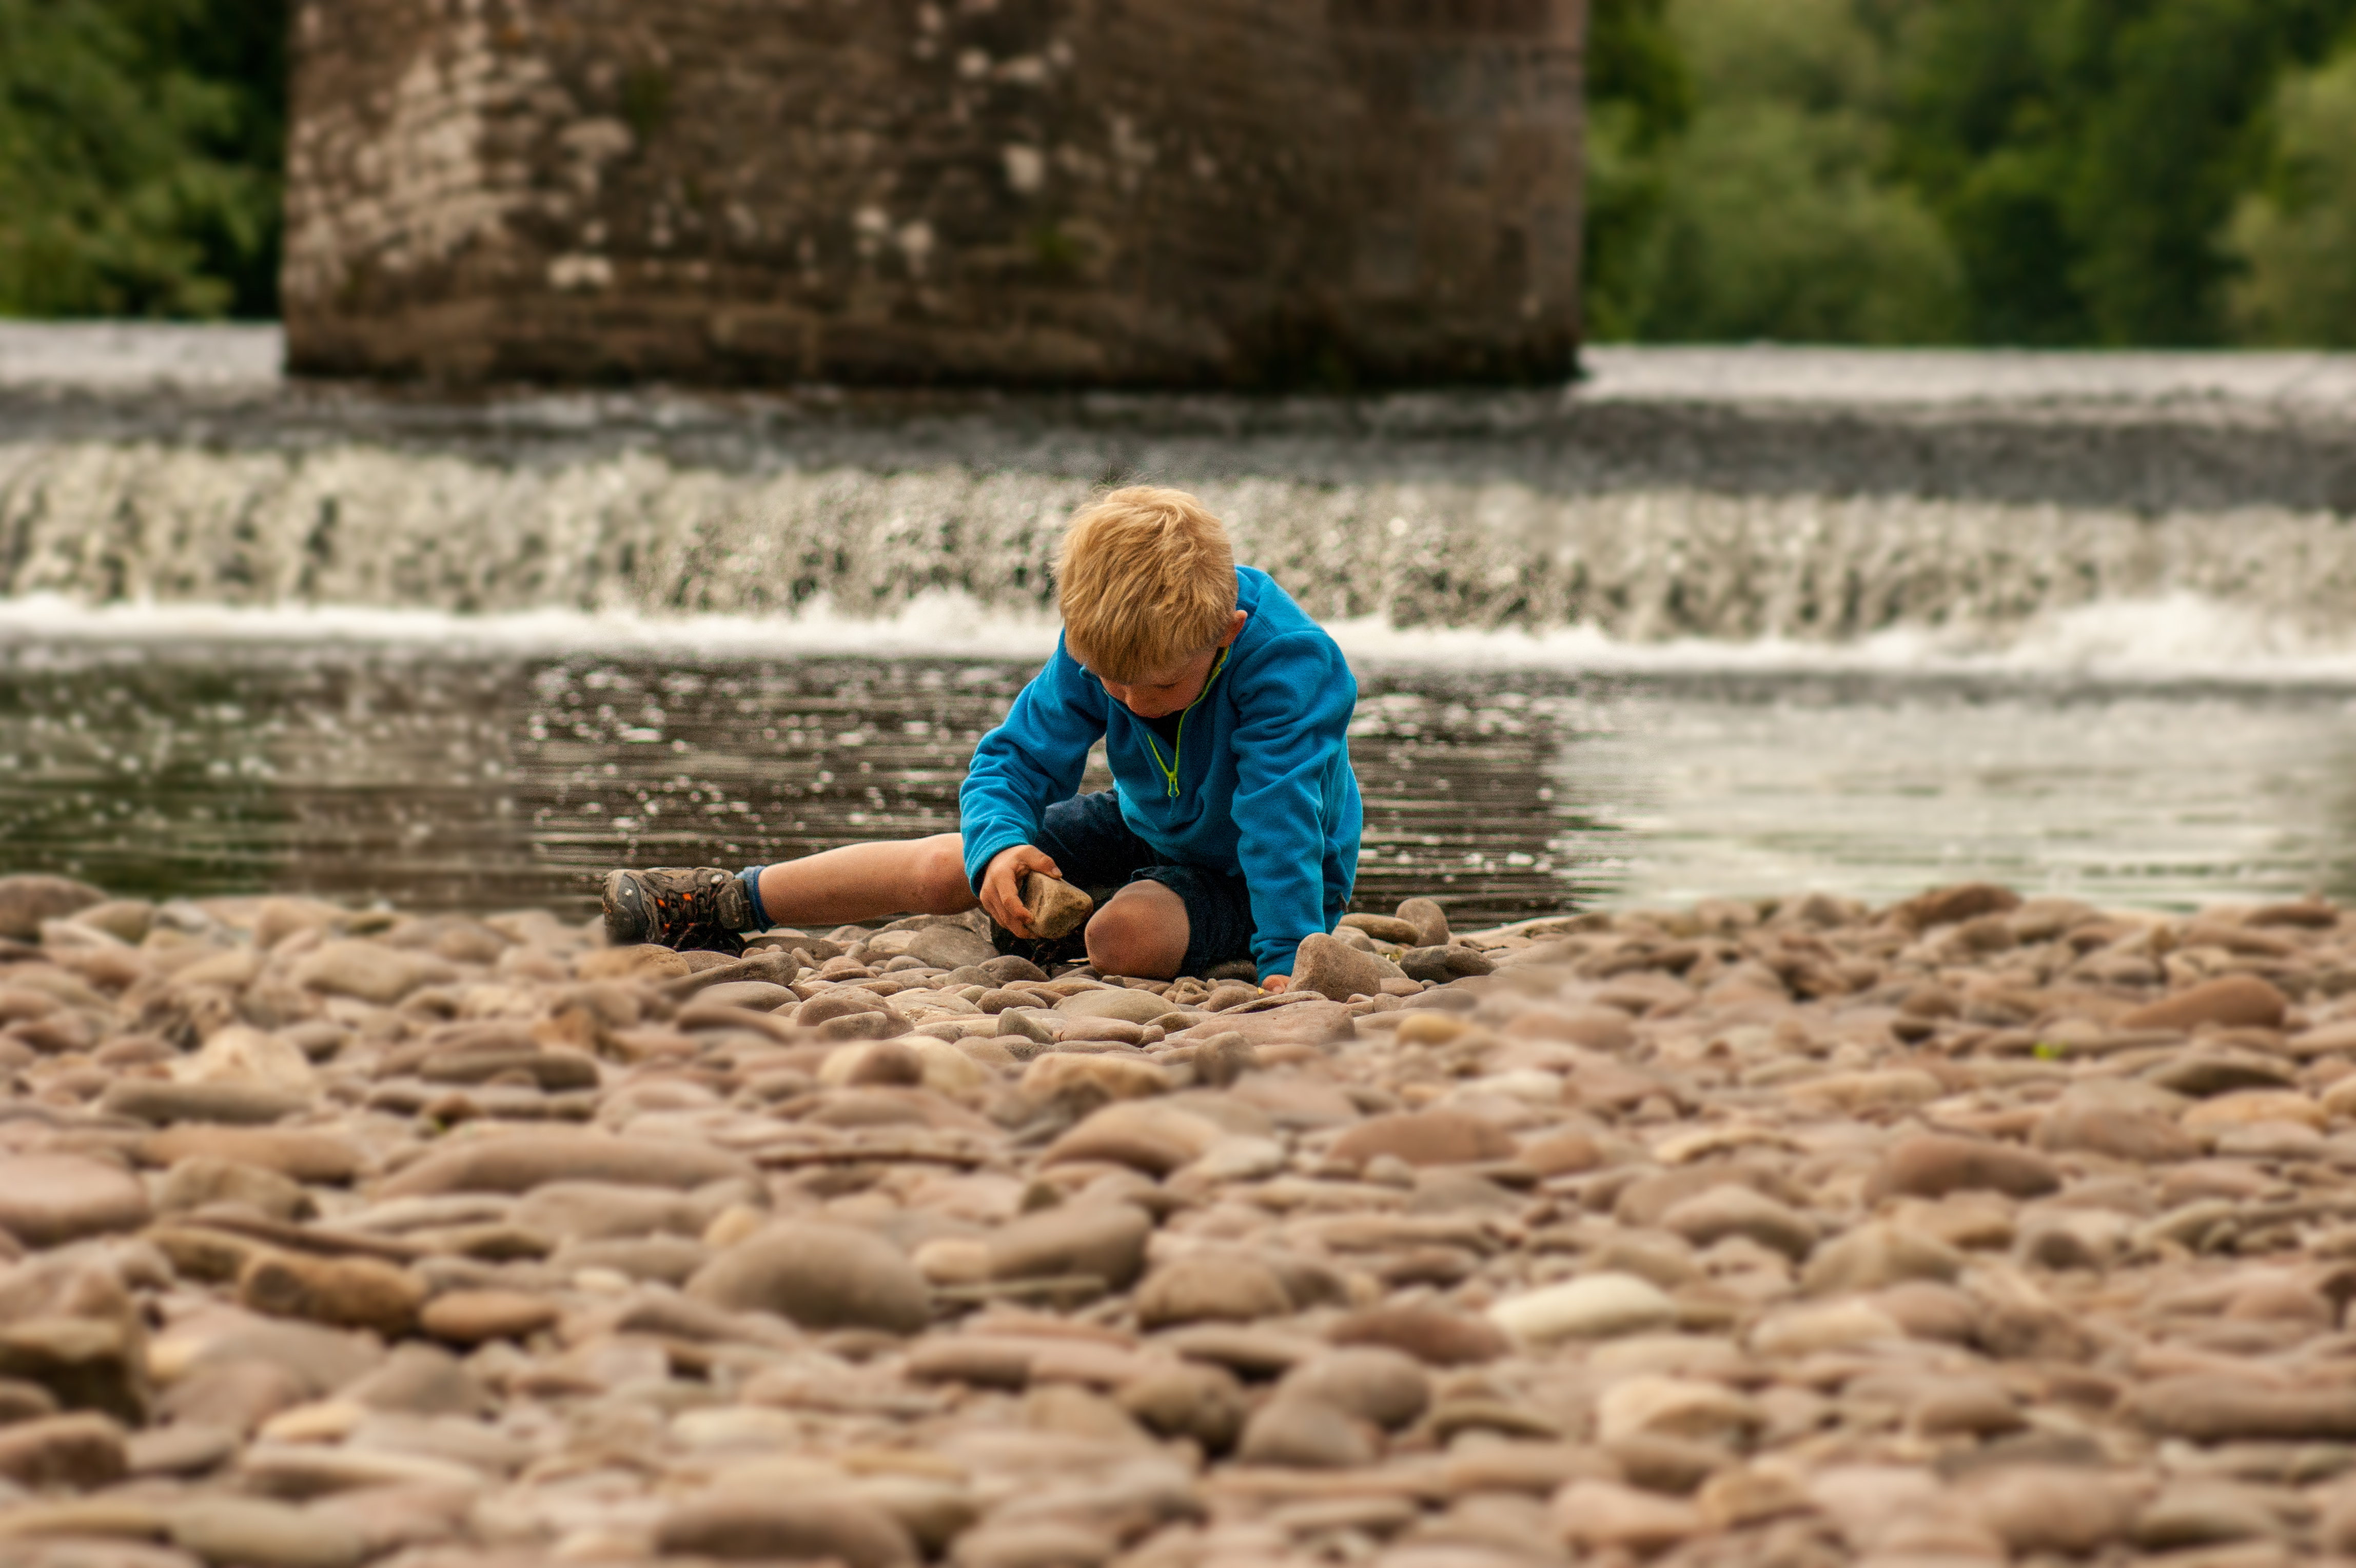
water, sand, person, people, bridge, boy, stone, summer, sitting, park, child, childhood, brecon, national, wales, stones, toddler, blond, concentrate, childish, stony, beacons, powys, concentration, fascination, crickhowell, human positions